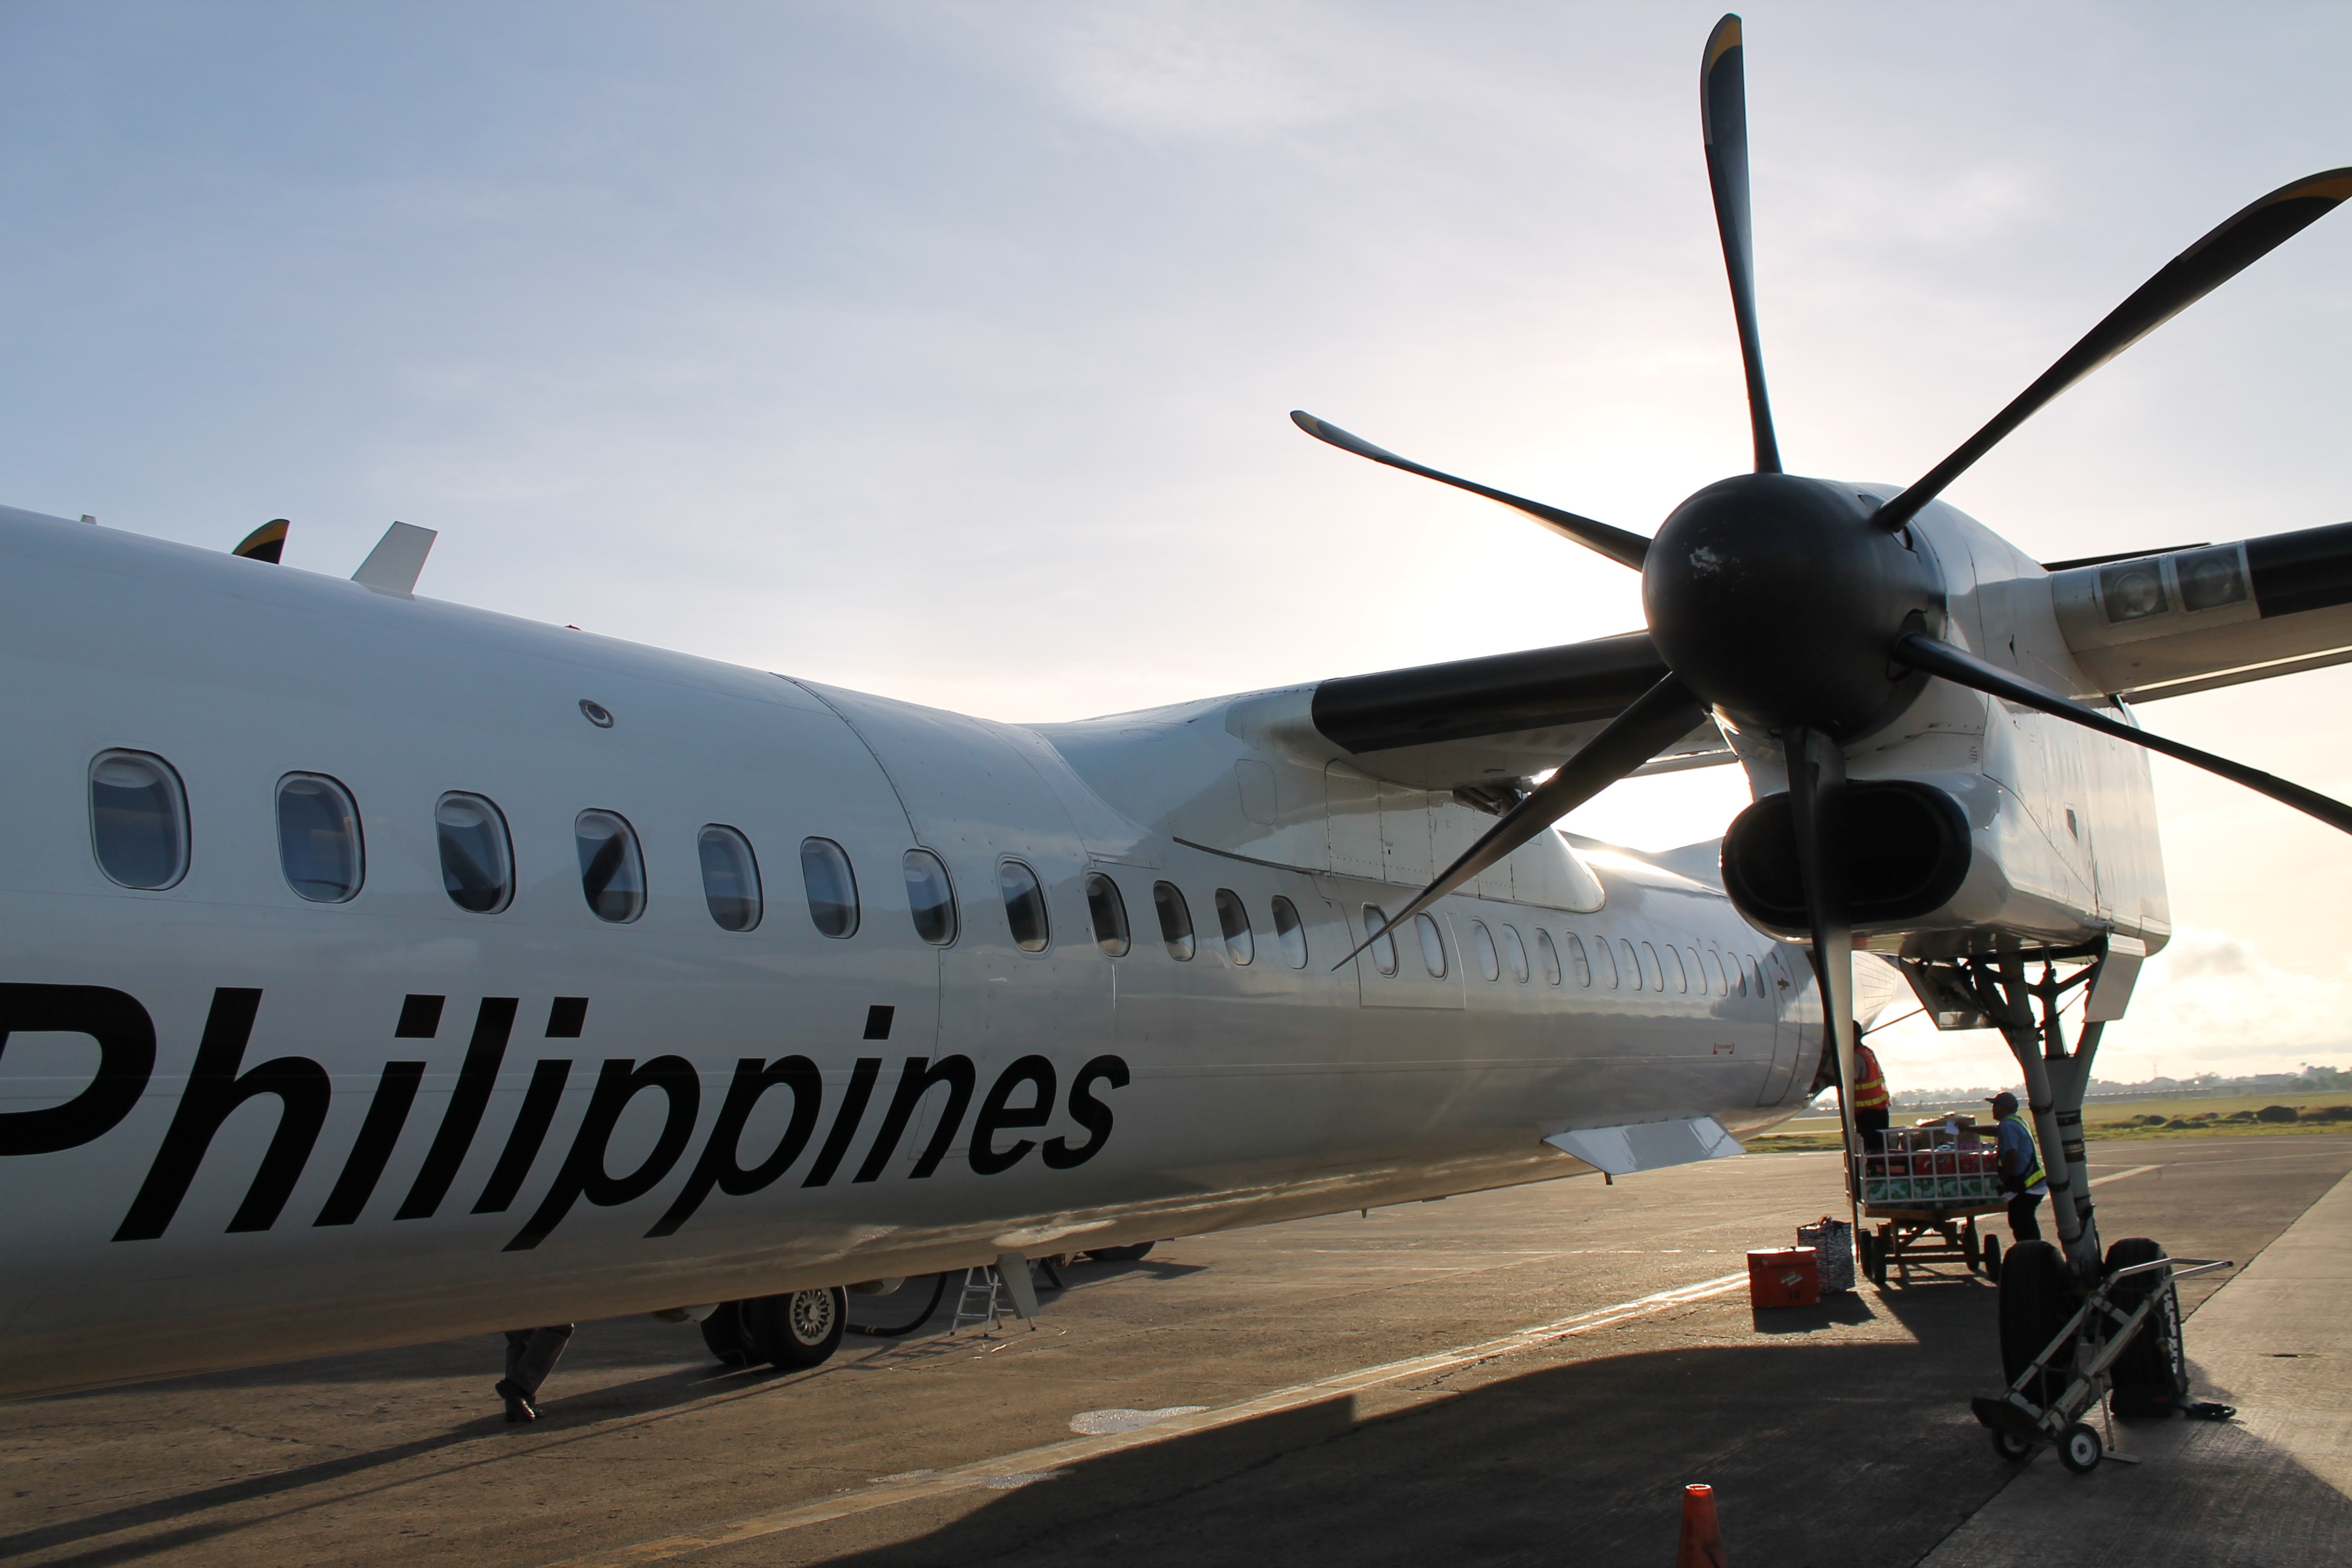
wing, sky, technology, air, flying, airplane, plane, aircraft, jet, transportation, transport, vehicle, airline, aviation, flight, airliner, wings, engine, propeller, philippines, takeoff, air force, jet aircraft, air travel, atmosphere of earth, wide body aircraft, aerospace engineering, aircraft engine